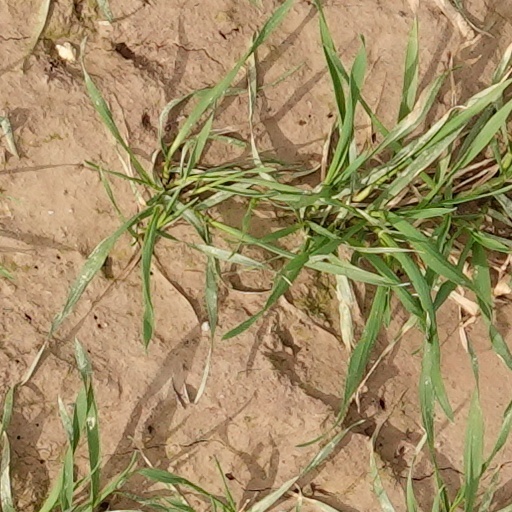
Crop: wheat